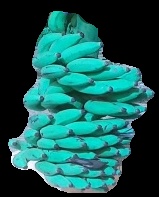
Variety: elakki-bale
Grade: grade3